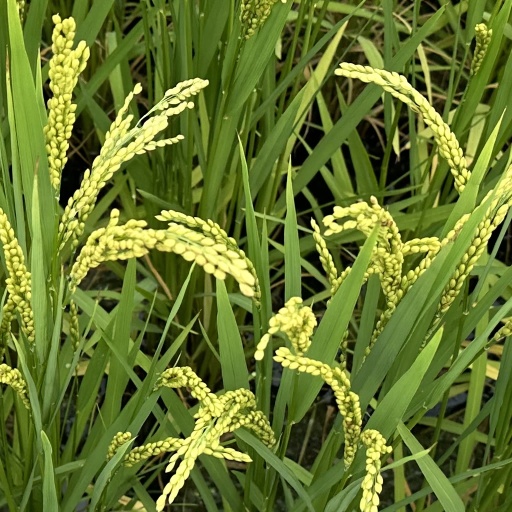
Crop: rice